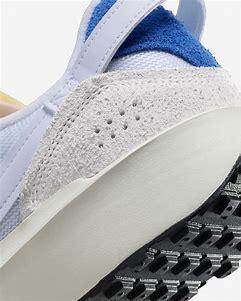
Brand: Nike
Model: Waffle Debut